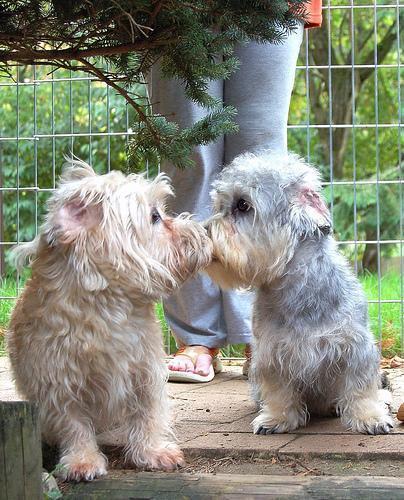
Dandie_Dinmont